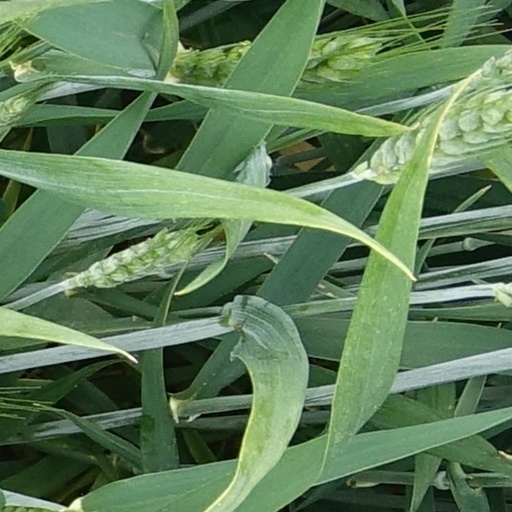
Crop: wheat